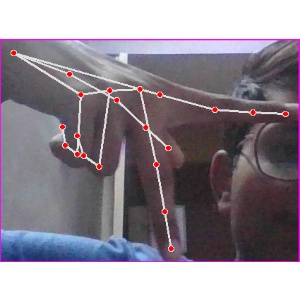
अक्षर: प